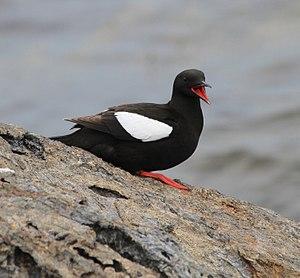
Cette liste des oiseaux au Canada provient de Bird Checklists of the World en date du mois de juillet 2018.
Cette liste des espèces d'oiseaux au Québec recense les taxons de ce groupe observés dans cette province du Canada. Elle provient de l'American Ornithologist Union en date du mois de janvier 2019. Elle comprend 470 espèces dont :